History of Halifax, Nova Scotia

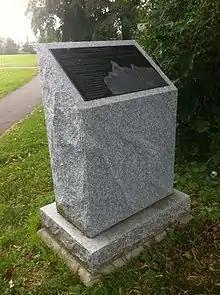
Halifax School for the Deaf on Göttingen Street in Halifax

By the early 19th century, Dartmouth consisted of about twenty-five families. Within twenty years, there were sixty houses, a church, gristmill, shipyards, sawmill, two inns and a bakery located near the harbour.